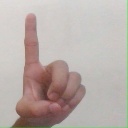
अक्षर: ड